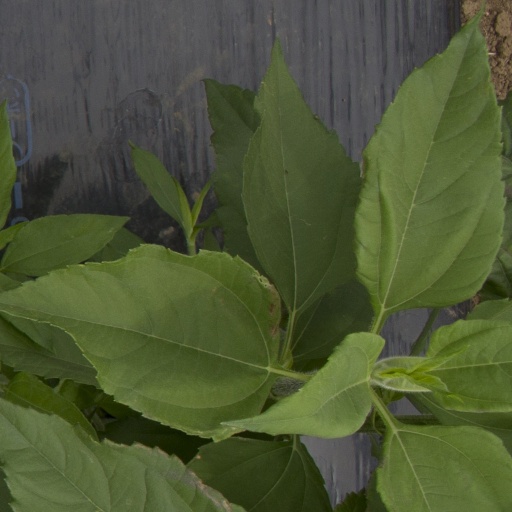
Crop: Jerusalem artichoke